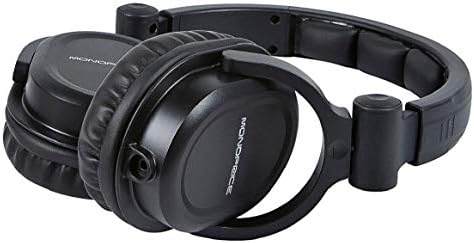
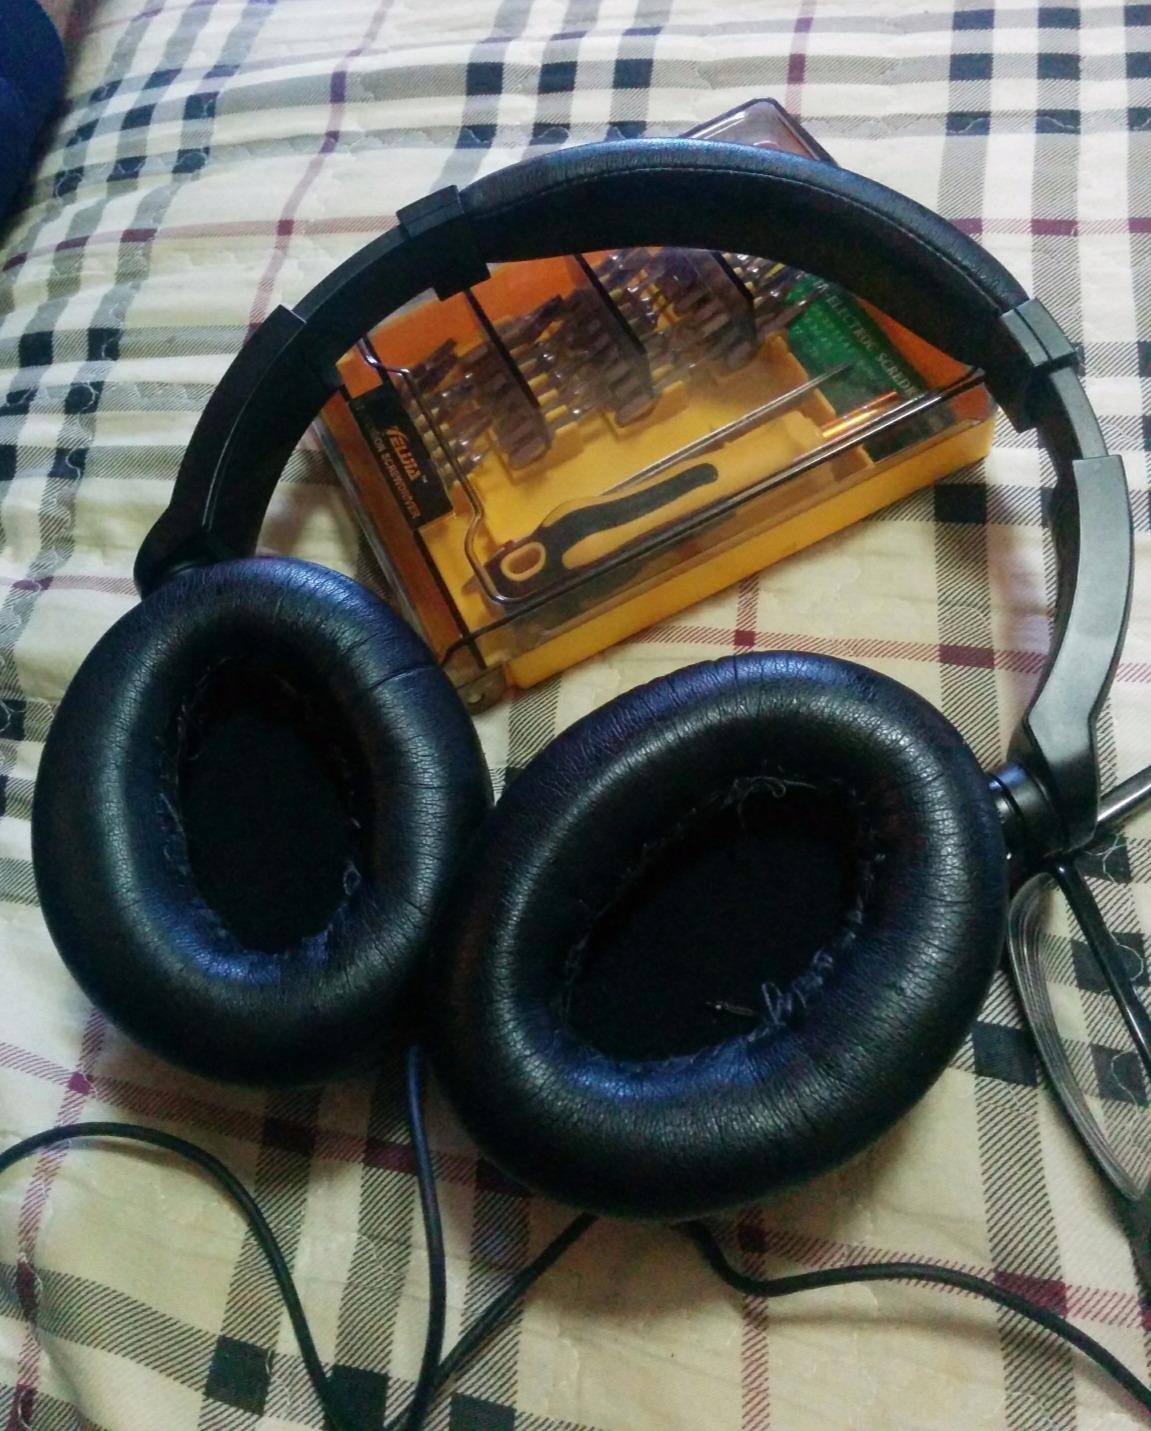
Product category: headphones
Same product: no